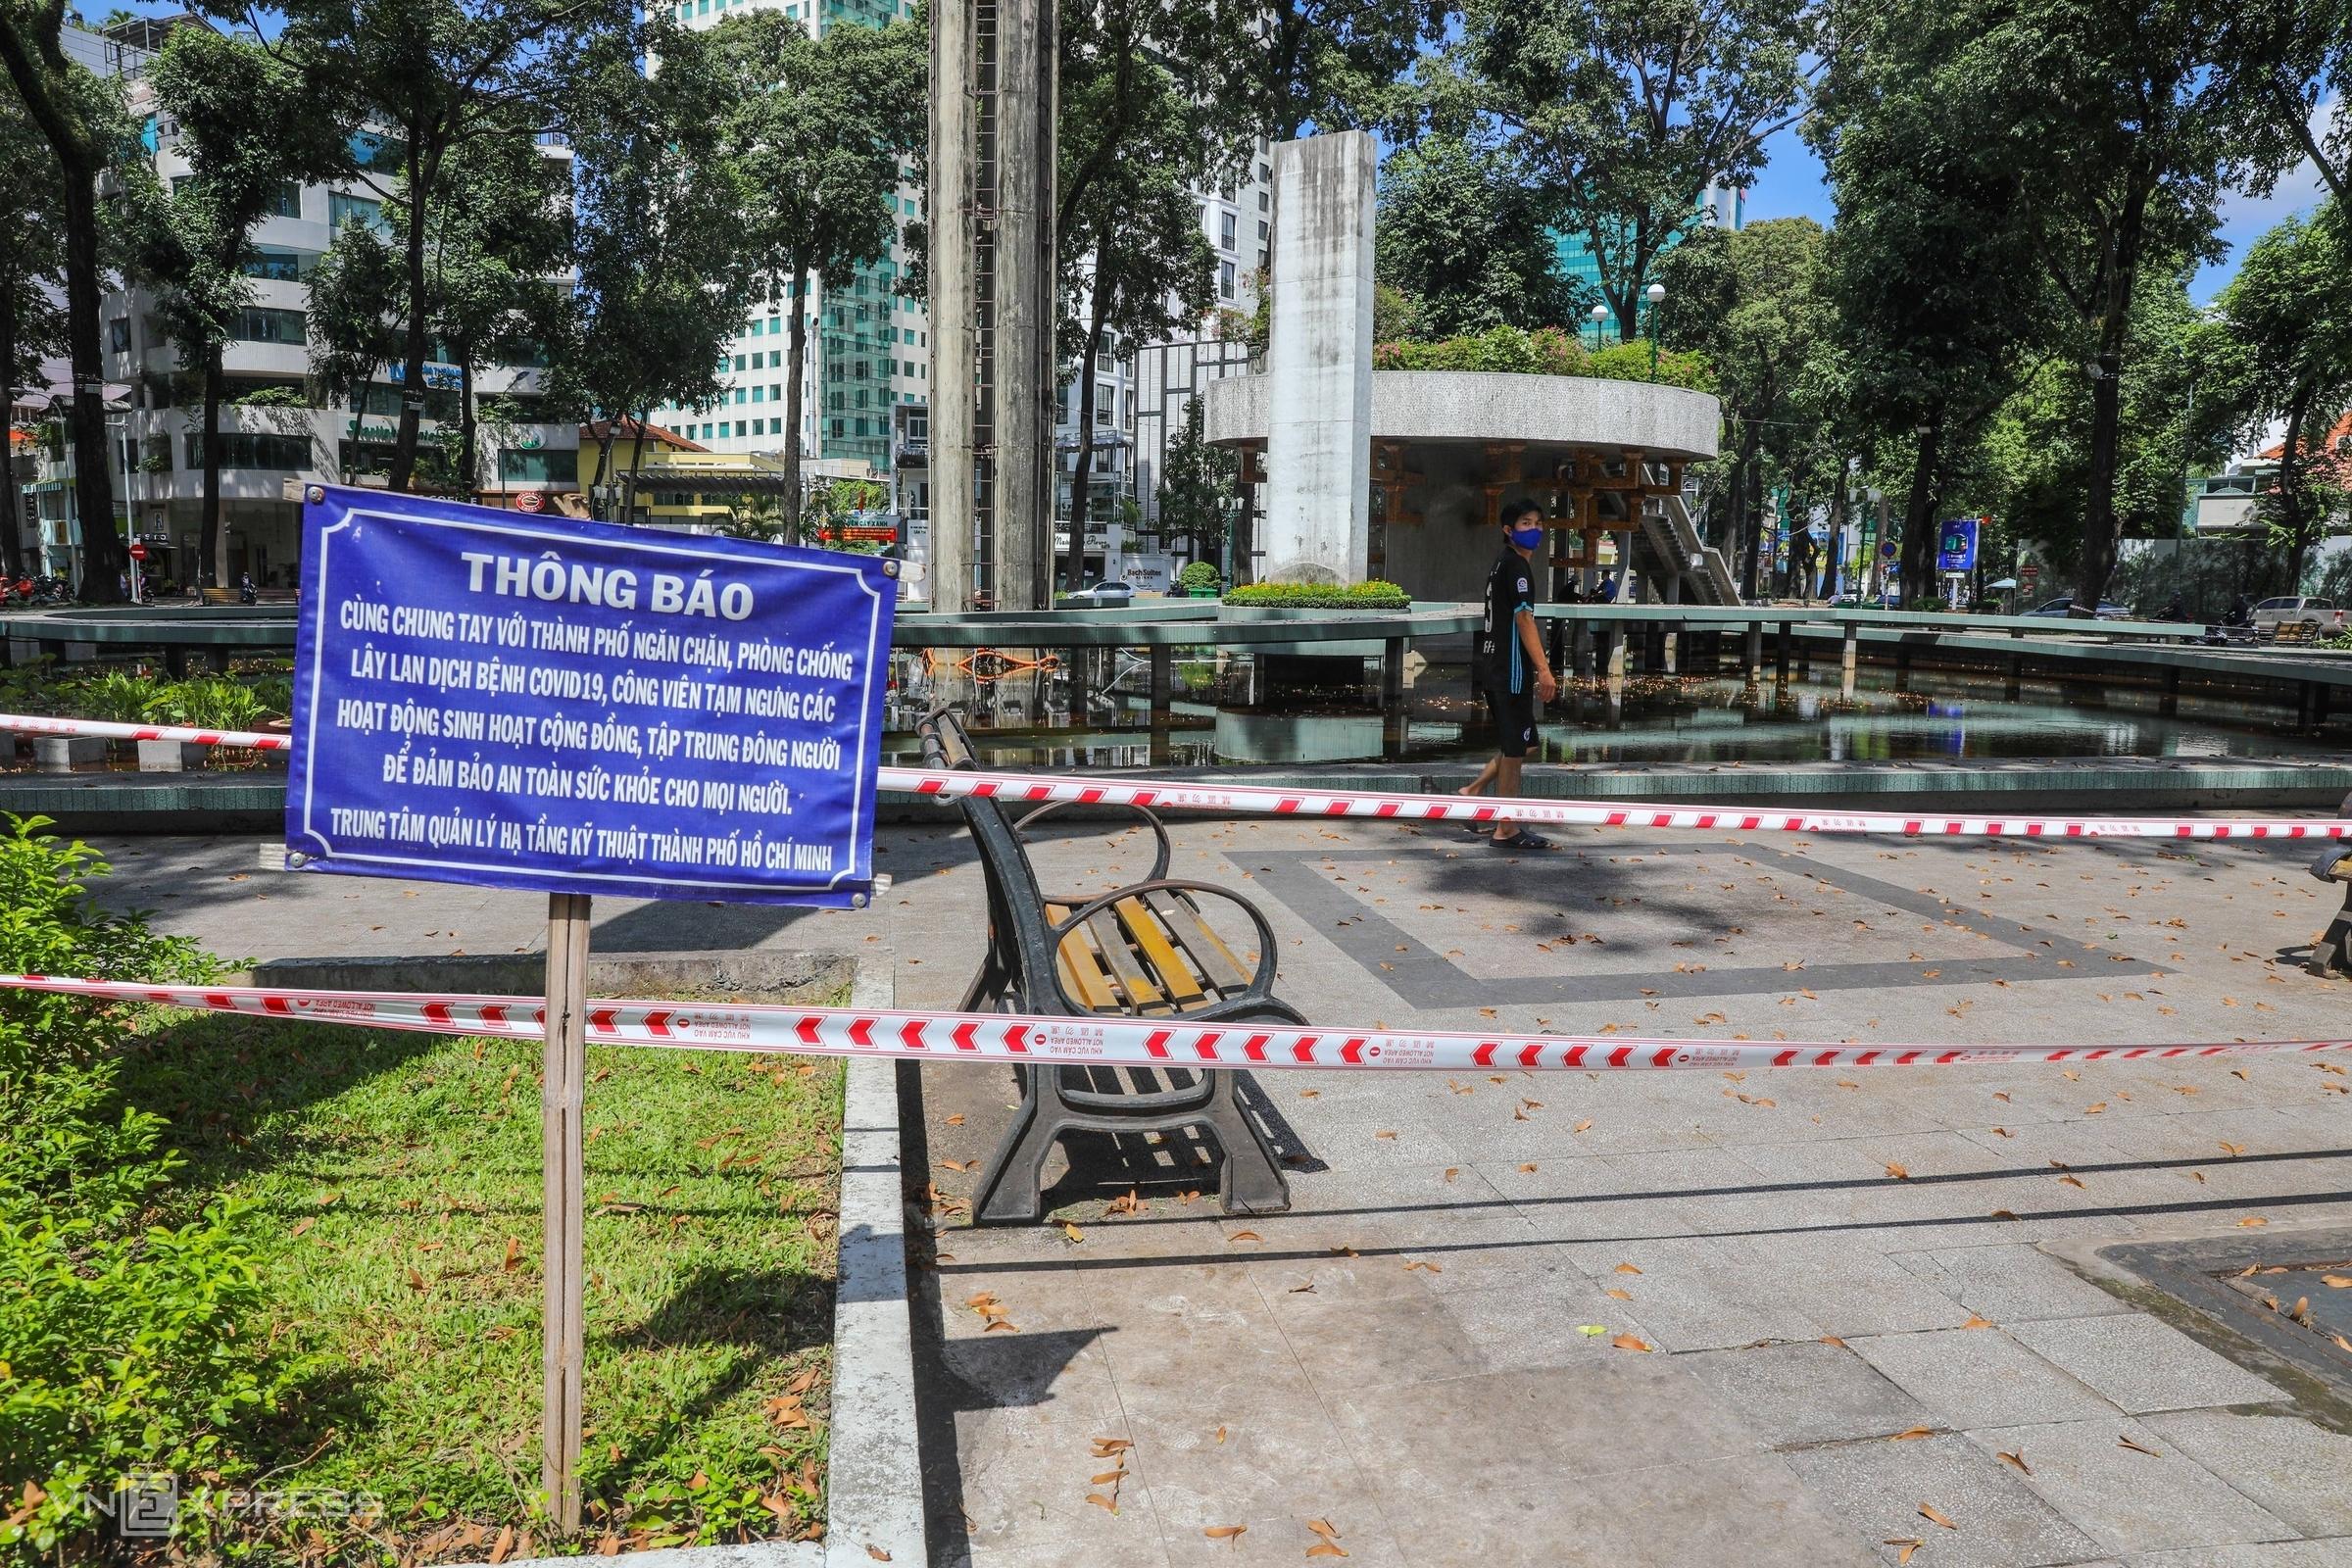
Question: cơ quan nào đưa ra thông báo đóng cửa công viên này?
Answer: trung tâm quản lý hạ tầng kỹ thuật thành phố hồ chí minh